1st Wessex Artillery

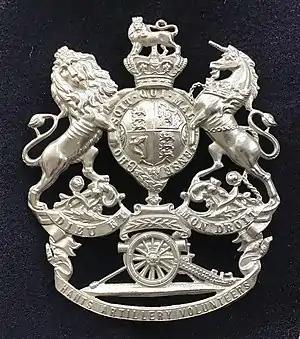
Helmet plate, Hampshire Artillery Volunteers, c1890

The 1st Wessex Artillery was a volunteer unit of the British Army that existed under various titles from 1860 to 1971, including active service in Mesopotamia in World War I and North Africa and Italy in World War II.